Walkman X series

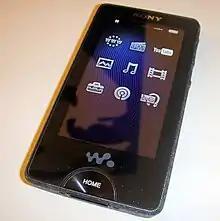
NWZ-X1060

The Walkman X series is a portable music player designed and released by Sony in Japan in 2009. It was marketed as a high-end, internet-enabled model in the Walkman digital player family in 2009. The model debuted in Japan in April 2009, and then became available in North America, Europe, China and also other regions. The Walkman X series was the first Walkman device to feature a touch screen and S-Master digital amplifier technologies.